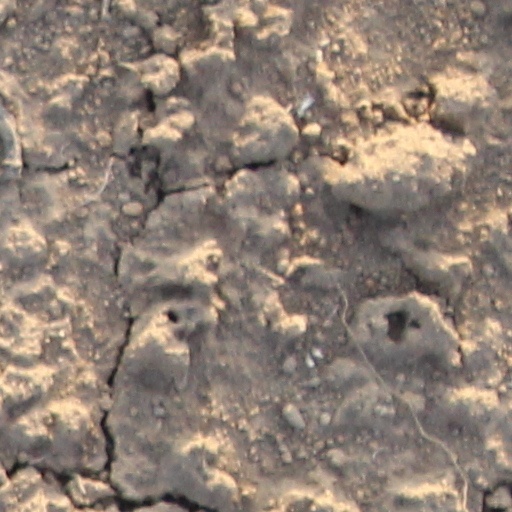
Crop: wheat